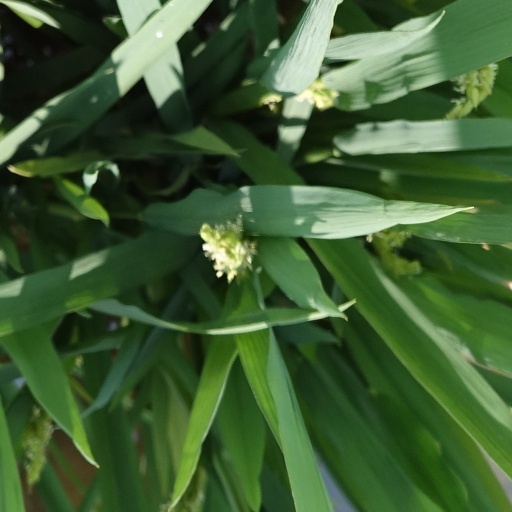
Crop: rice